Barrel bomb

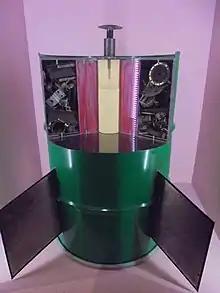
A replica of a barrel bomb in the Imperial War Museum in London

A barrel bomb is an improvised unguided bomb, sometimes described as a flying IED (improvised explosive device). They are typically made from a large barrel-shaped metal container that has been filled with high explosives, possibly shrapnel, oil or chemicals as well, and then dropped from a helicopter or aeroplane. Due to the large amount of explosives (up to ), their poor accuracy, and indiscriminate use in populated civilian areas (including refugee camps), the resulting detonations have been devastating. Critics have characterised them as weapons of terror and illegal under international conventions.